Alena Fedarynchyk

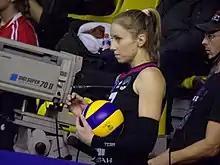

Alena Fedarynchyk (née Burak, born ) is a Belarusian volleyball player, playing as a libero. She is part of the Belarus women's national volleyball team.